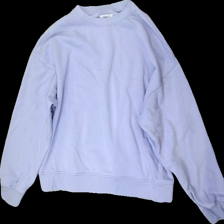
View: front
Type: Sweater
Category: Ladies
Brand: Missing
Colors: Purple
Material: 100% Cotton
Cut: Regular, C-collar
Size: M
Season: All
Price range: 50-100
Recommended usage: Reuse
Description: Lilac purple sweatshirt